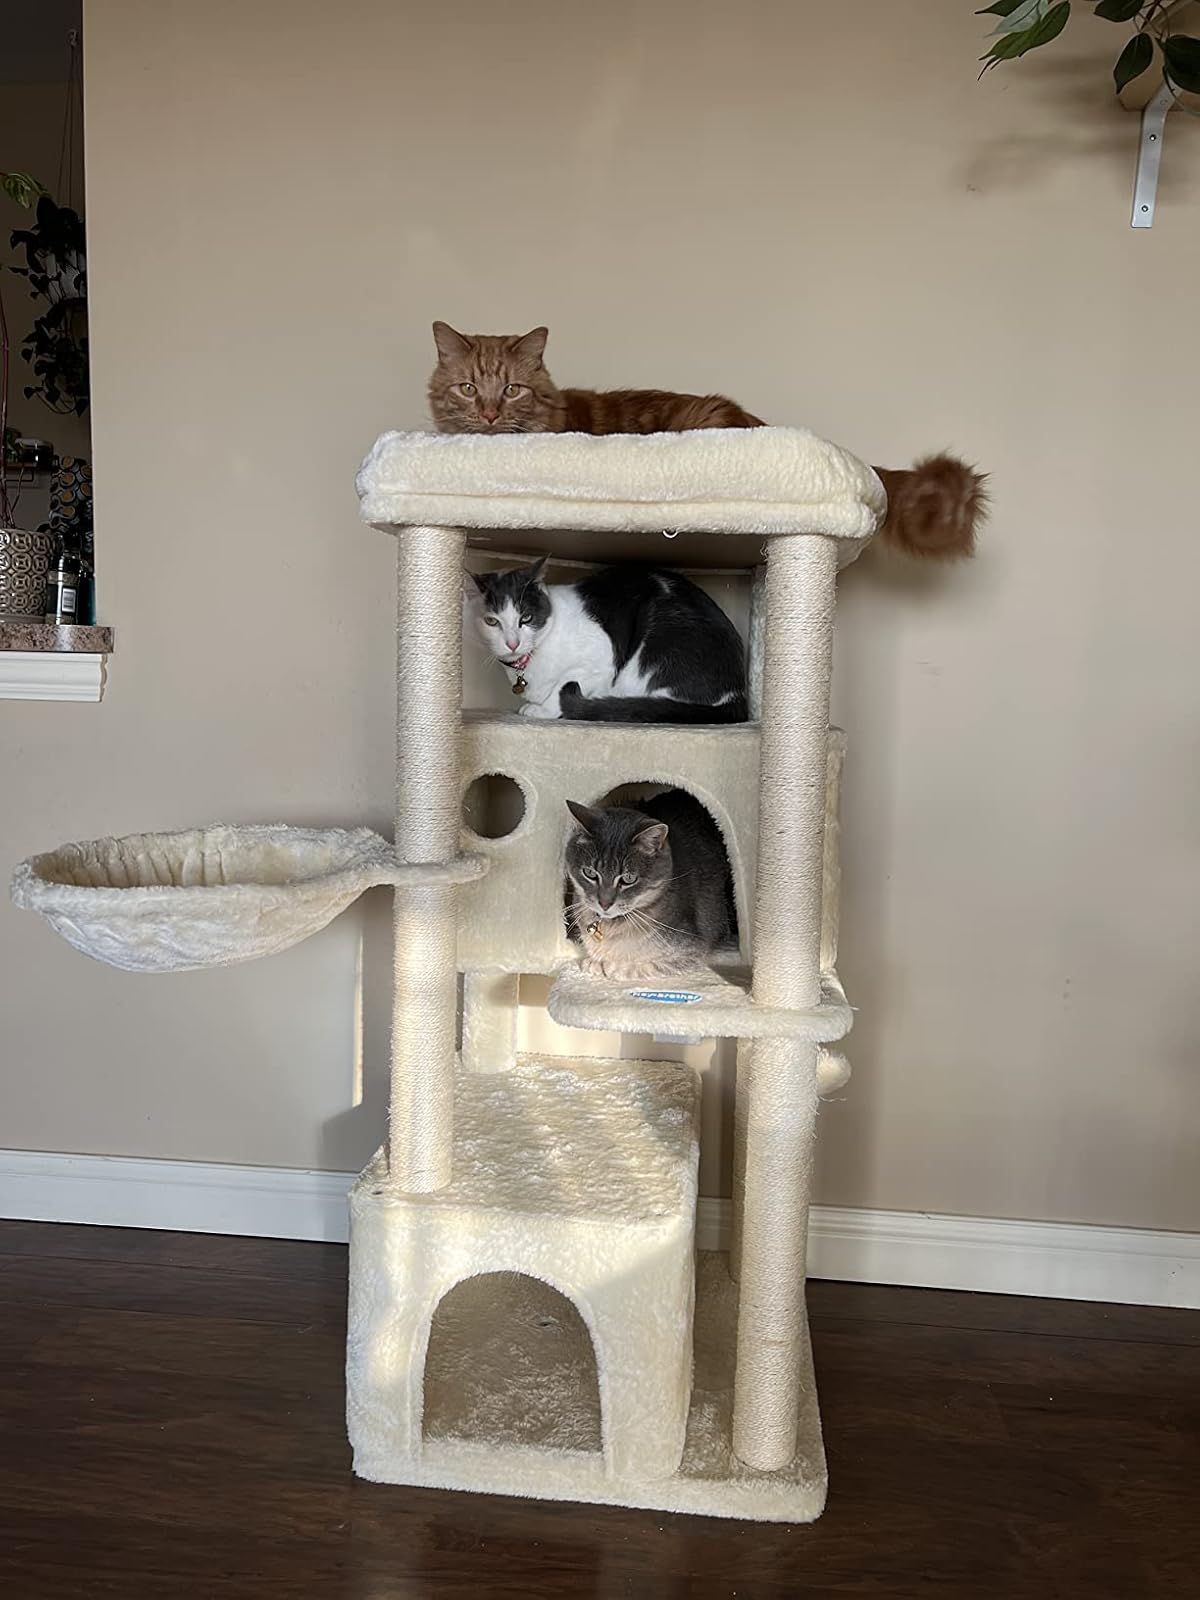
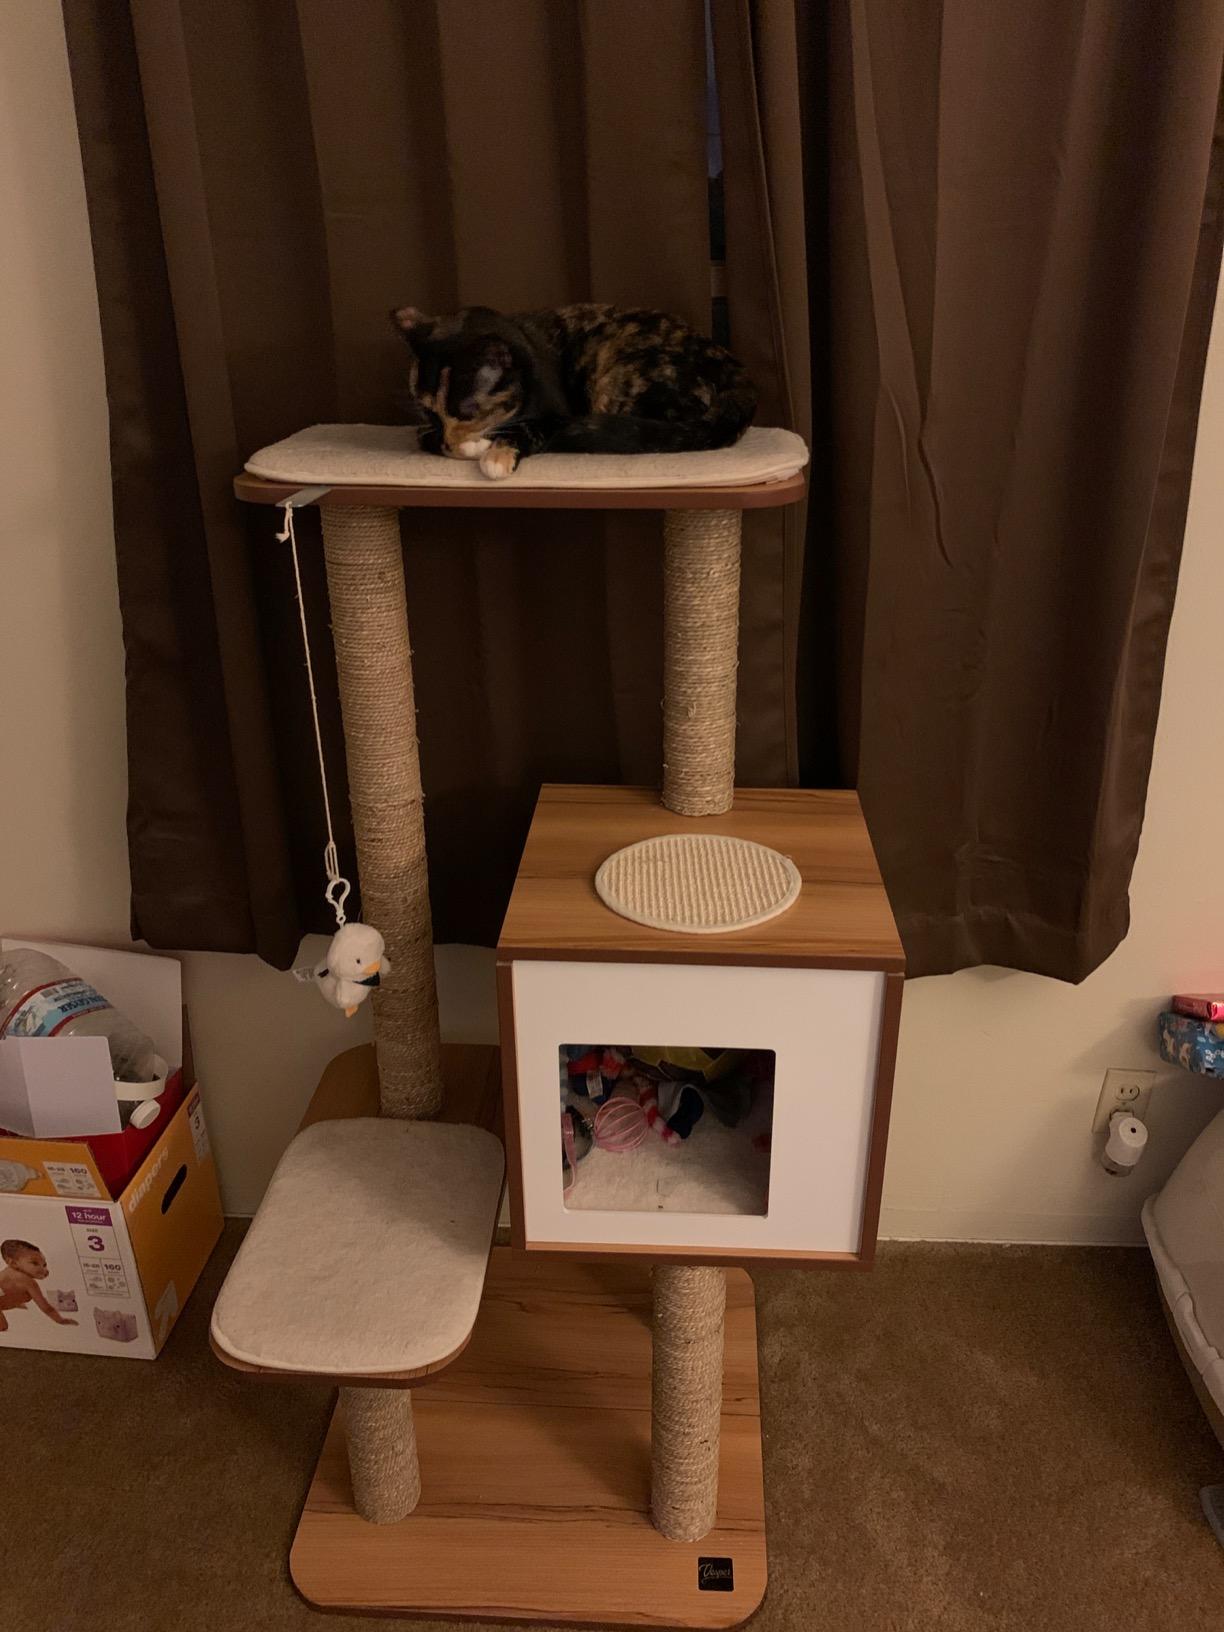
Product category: items_cat tree
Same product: no